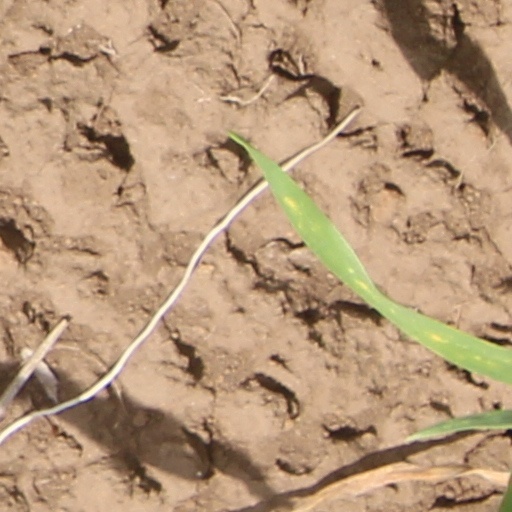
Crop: wheat